Hugo Bettauer

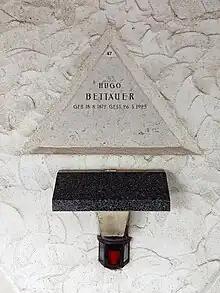
Feuerhalle Simmering, grave of Hugo Bettauer

The Nazis branded Bettauer a "Red poet" and "corruptor of youth", and an Austrian party member published a series of articles calling for "radical self help" and "lynch justice against all polluters of our people". On 10 March 1925, a dental technician named Otto Rothstock shot Bettauer several times. He was taken to hospital in Vienna with serious injuries and died on 26 March 1925. He was cremated at Feuerhalle Simmering, where also his ashes are buried.